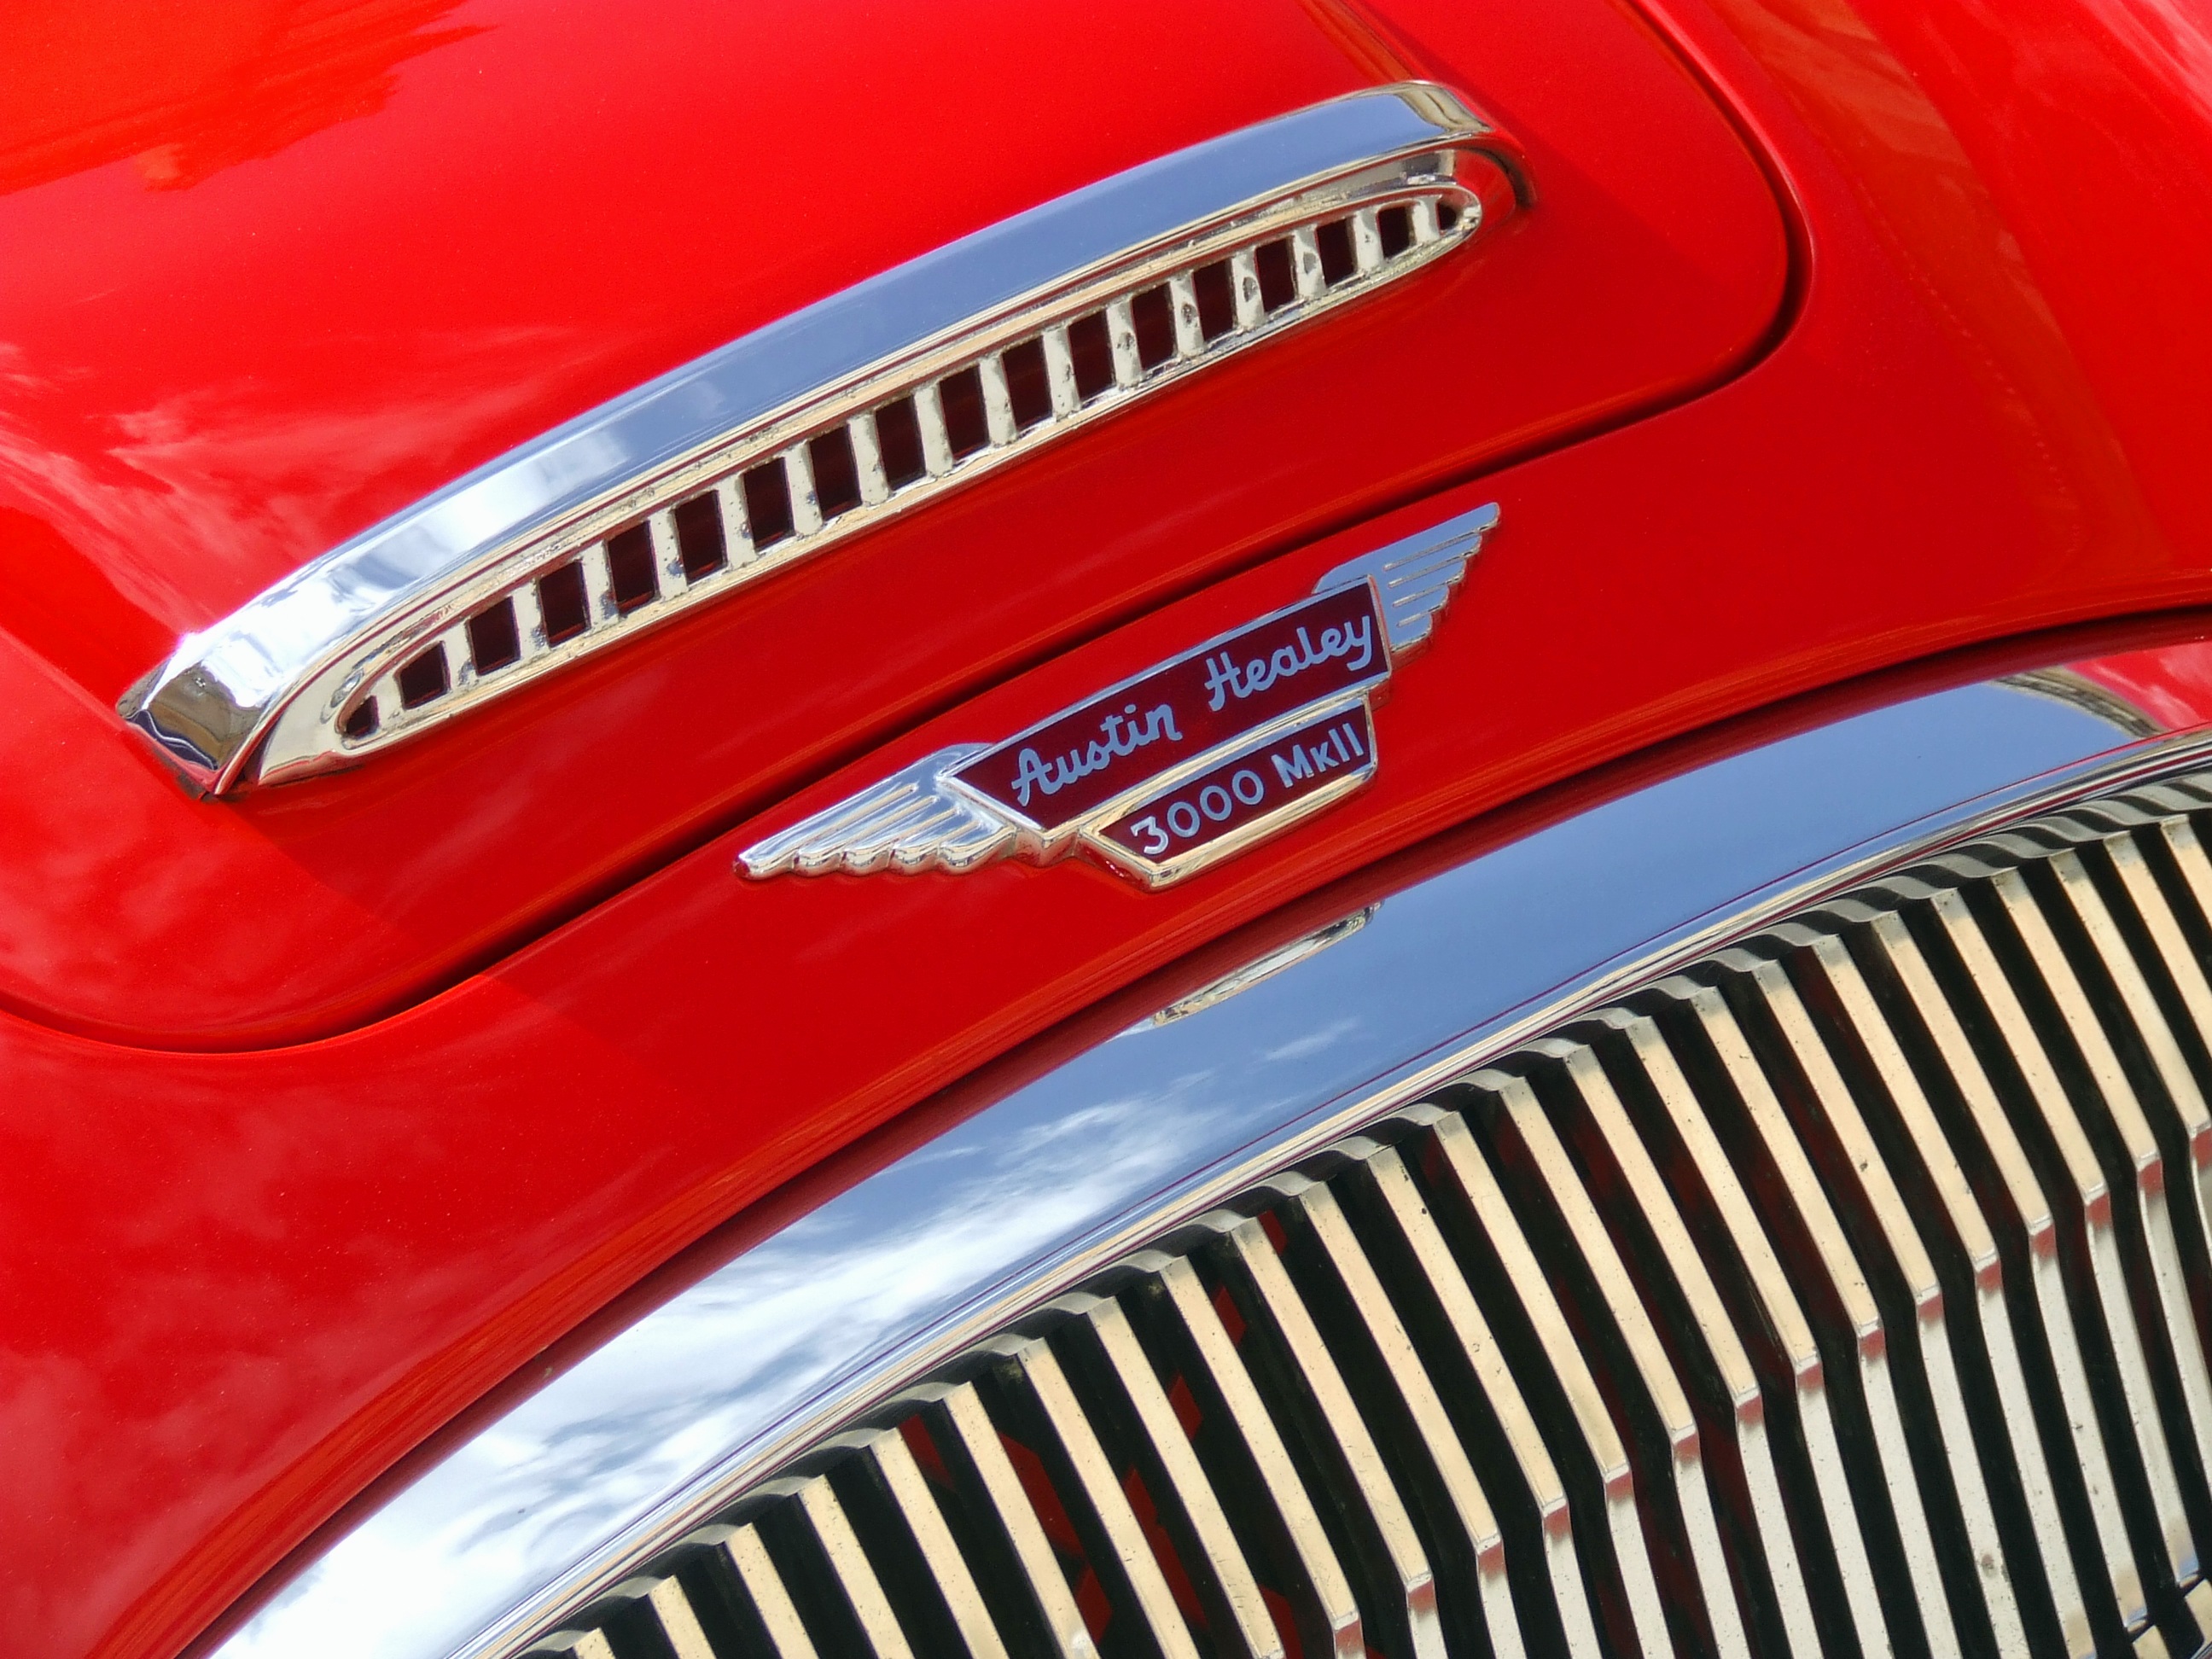
car, vintage, antique, wheel, automobile, retro, old, transportation, transport, red, vehicle, symbol, auto, nostalgia, historic, speed, classic car, grille, sports car, grill, vintage car, hood, bumper, supercar, chrome, luxury, design, sports, wings, motor, british, bonnet, style, front, classic, shiny, austin, badge, elegance, 3000, retro car, old timer, land vehicle, austin healey, vetran, healey, mkii, automobile make, automotive exterior, automotive design, luxury vehicle, winged emblem, winged badge